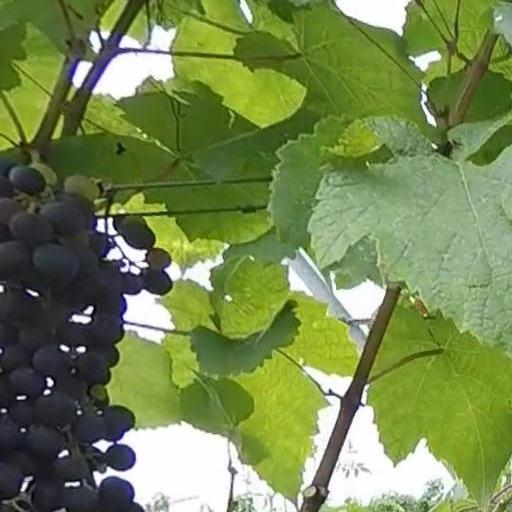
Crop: grape